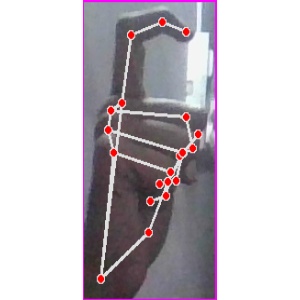
अक्षर: ट